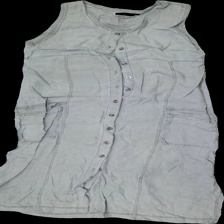
View: front
Type: Dress
Category: Ladies
Brand: Indiska
Colors: Grey
Material: 100% Cotton
Cut: Loose, Long
Size: L
Stains: Major
Damage: stain
Damage location: top left
Damage 2: stain
Damage 2 location: top right
Price range: <50
Recommended usage: Recycle
Description: grey dress with pockets